Parkdale station (Toronto)

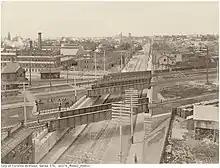
Queen Street looking west in 1899

A second set of rails parallel and to the west of the earlier lines was installed with the coming of the Credit Valley Railway (CVR). In 1879, a new station building was opened on the west side of the tracks, to the south of Queen Street and east of Dufferin Street. The two stations became a "union station" between the two rail lines. A small rail yard was also constructed south of the location, alongside the rail lines south to King Street, and including a roundhouse, a car shop, a paint shop and a blacksmith shop. In the 1880s, the line was subsumed by the Canadian Pacific Railway (CPR). In 1888, the Northern Railway station became part of the Grand Trunk, which had taken over the Northern Railway.